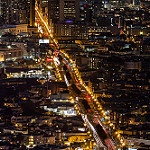
Label: street